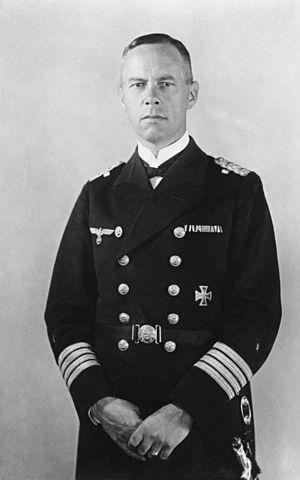
Les grades de la Wehrmacht étaient différents dans les trois armées Heer, Luftwaffe et Kriegsmarine.